George J. Marrett

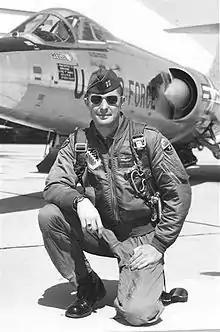
George J. Marrett by F-104 (USAF Photo)

George J. Marrett (born 1935) is a former United States Air Force officer, combat veteran, and test pilot. He is the author of many aviation-related books and articles.